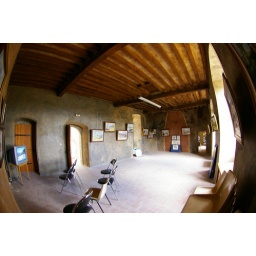
Second floor over the 14th C rectangular room